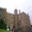
Label: castle